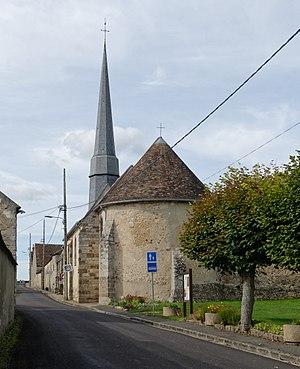
Abside de l'église Sainte-Geneviève vue depuis la grande rue à Diant en Seine-et-Marne, dans la région Île-de-France.
Diant est une commune française située dans le département de Seine-et-Marne en région Île-de-France.